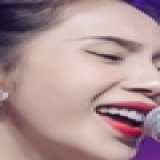
ca sĩ Thuỷ Tiên